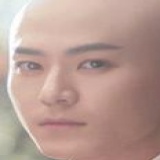
diễn viên Mao Tử Tuấn